Hubble Space Telescope

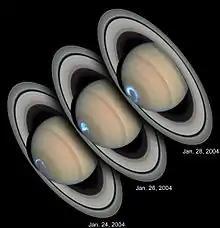
Hubble's STIS UV and ACS visible light combined to reveal Saturn's southern aurora

The first director of STScI, Riccardo Giacconi, announced in 1986 that he intended to devote some of his director discretionary time to allowing amateur astronomers to use the telescope. The total time to be allocated was only a few hours per cycle but excited great interest among amateur astronomers.